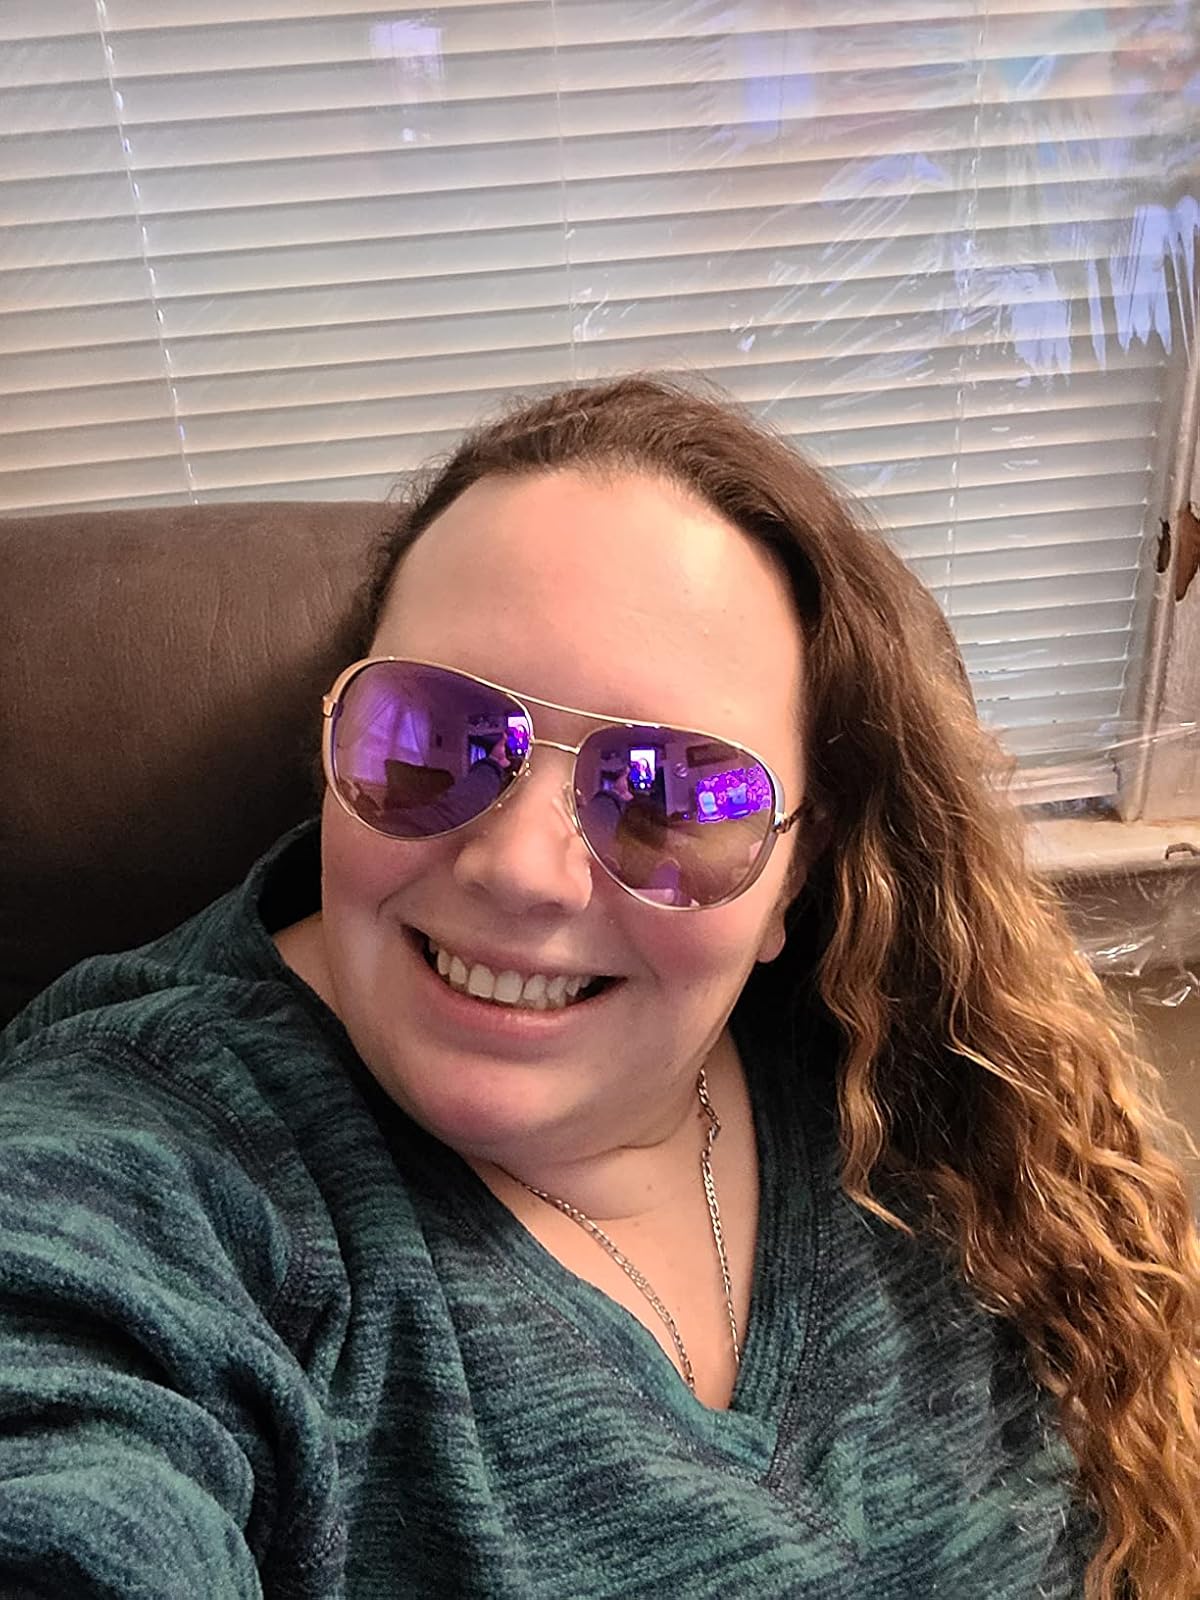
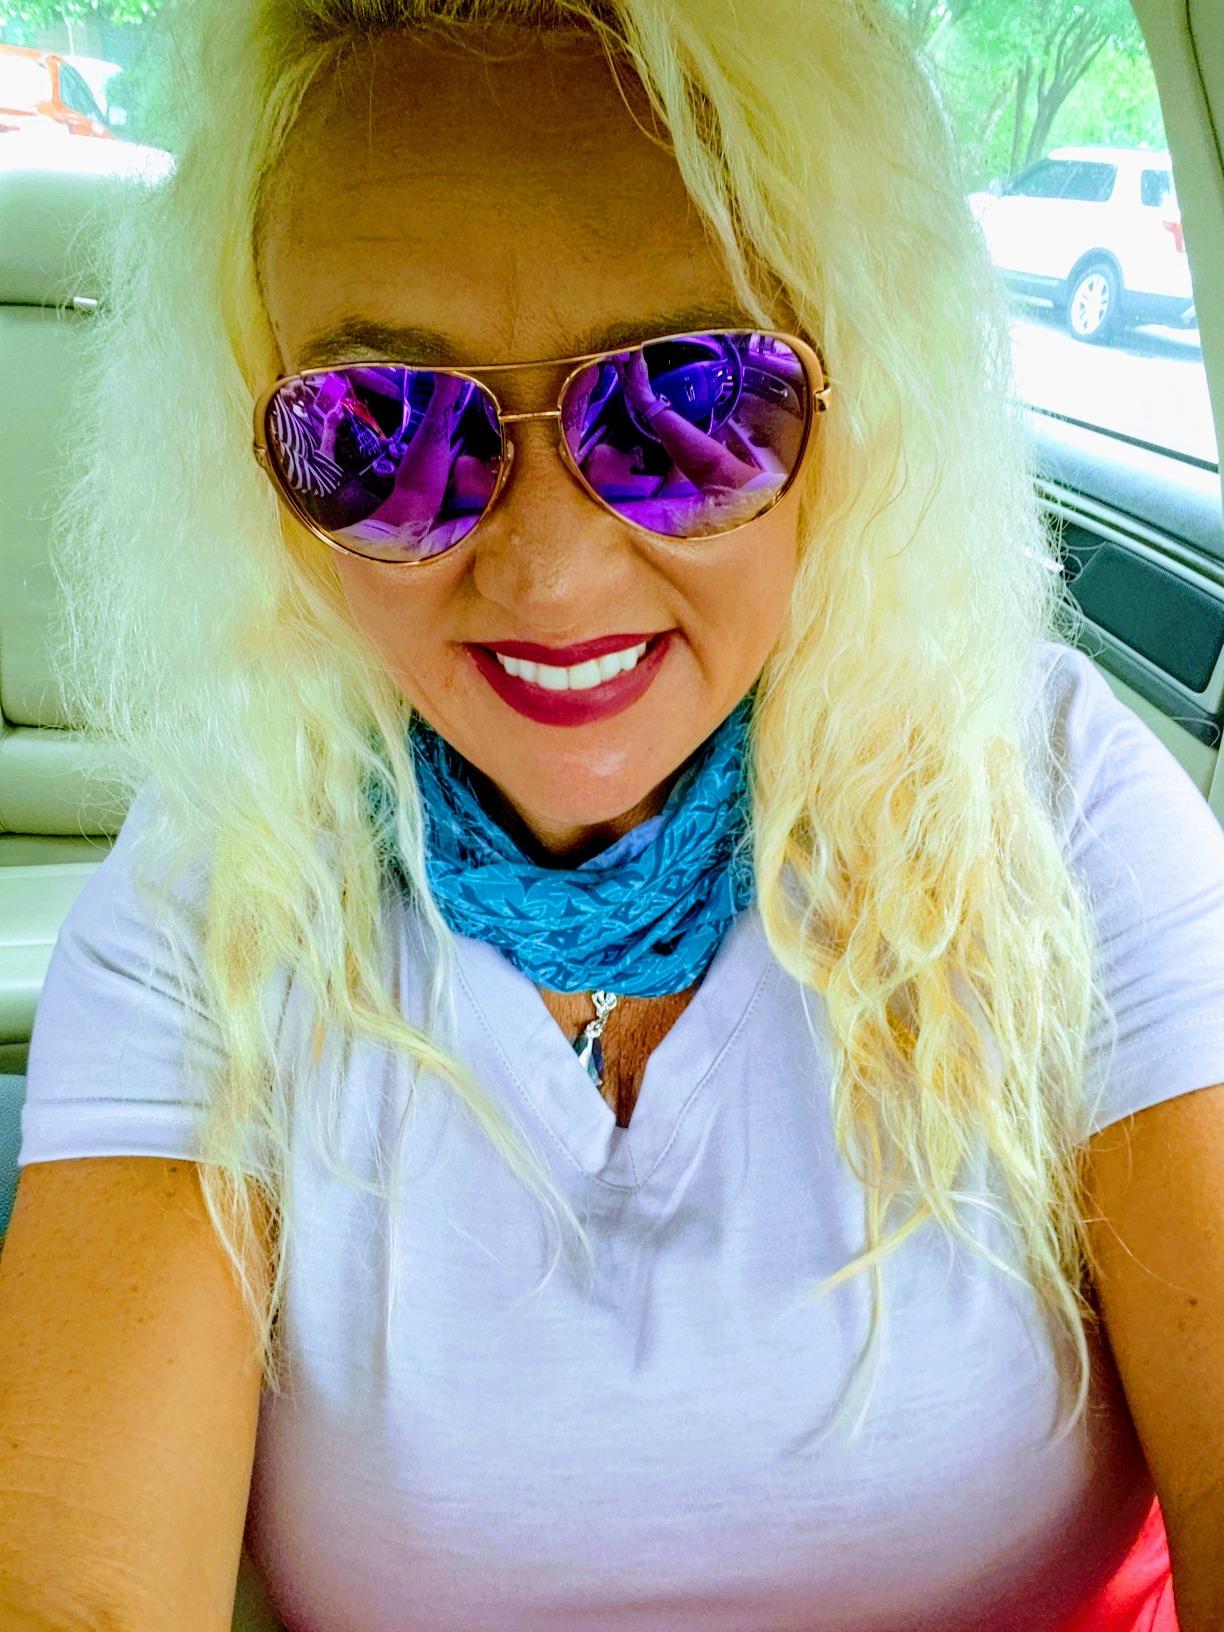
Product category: accessories_sunglasses
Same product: yes